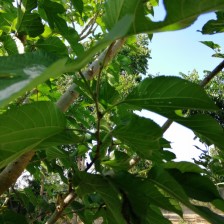
Variety: RedKing